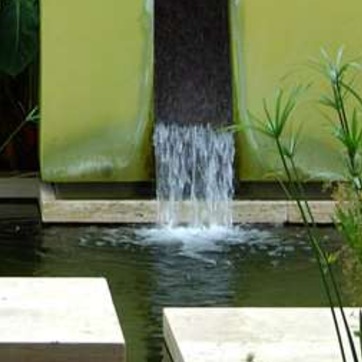
Material: water